Bideford railway station

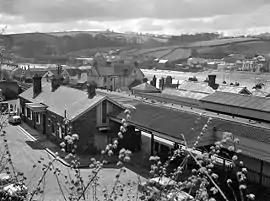
The station in 1964

Regular passenger trains from Barnstaple were withdrawn on Saturday 2 October 1965 although special trains occasionally used the station until the line was finally closed to freight in 1982. After closure a railway preservation society was formed to reopen the station and a short part of the line. Over of track were laid from the station and some rolling stock and a small diesel locomotive are on site. An occasional train service is operated from April to September and the replica signal box, interactive interpretation centre and cafe are also open during this period. The site is on the Tarka Trail so is accessible even if the centre is closed. See Bideford Railway Heritage Centre.